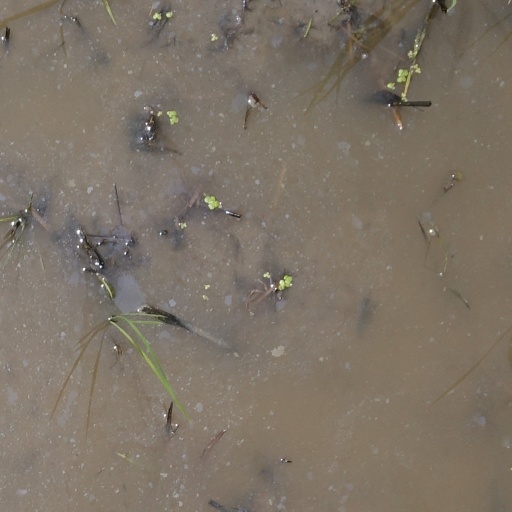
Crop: rice